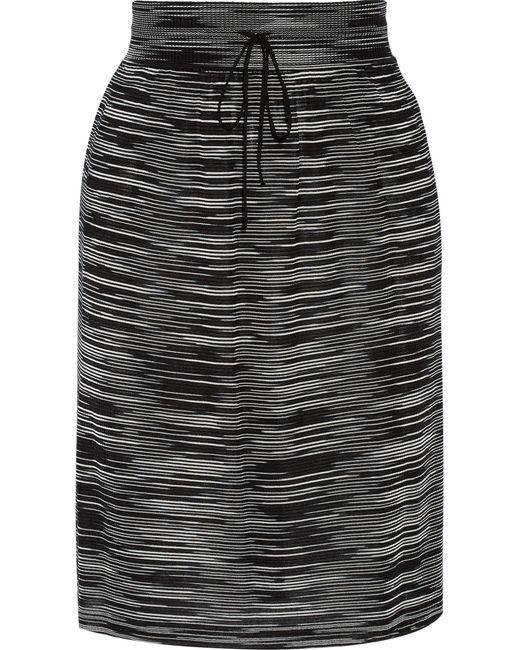
schöner Ois Bleistiftrock für Frauen